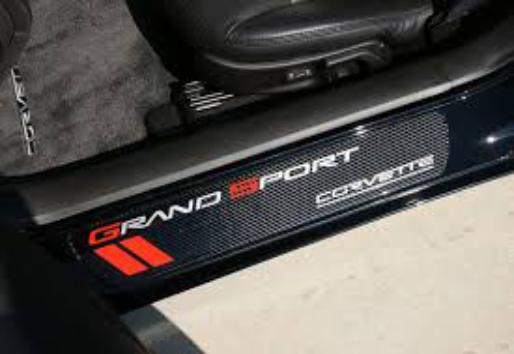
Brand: grand sport
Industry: Transportation